Steven Ho (politician)

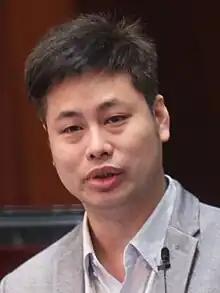
Ho in 2023

Steven Ho Chun-yin, BBS (born 30 November 1979), is a member of the Legislative Council of Hong Kong. He represents the functional constituency for Agriculture and Fisheries. He belongs to the Democratic Alliance for the Betterment and Progress of Hong Kong party.